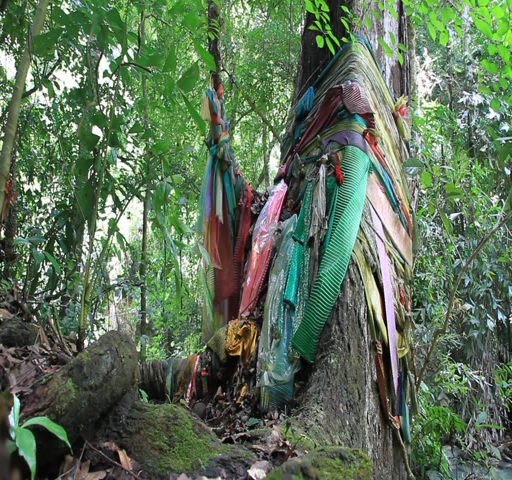
sacral tree in the forest